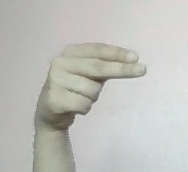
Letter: ain